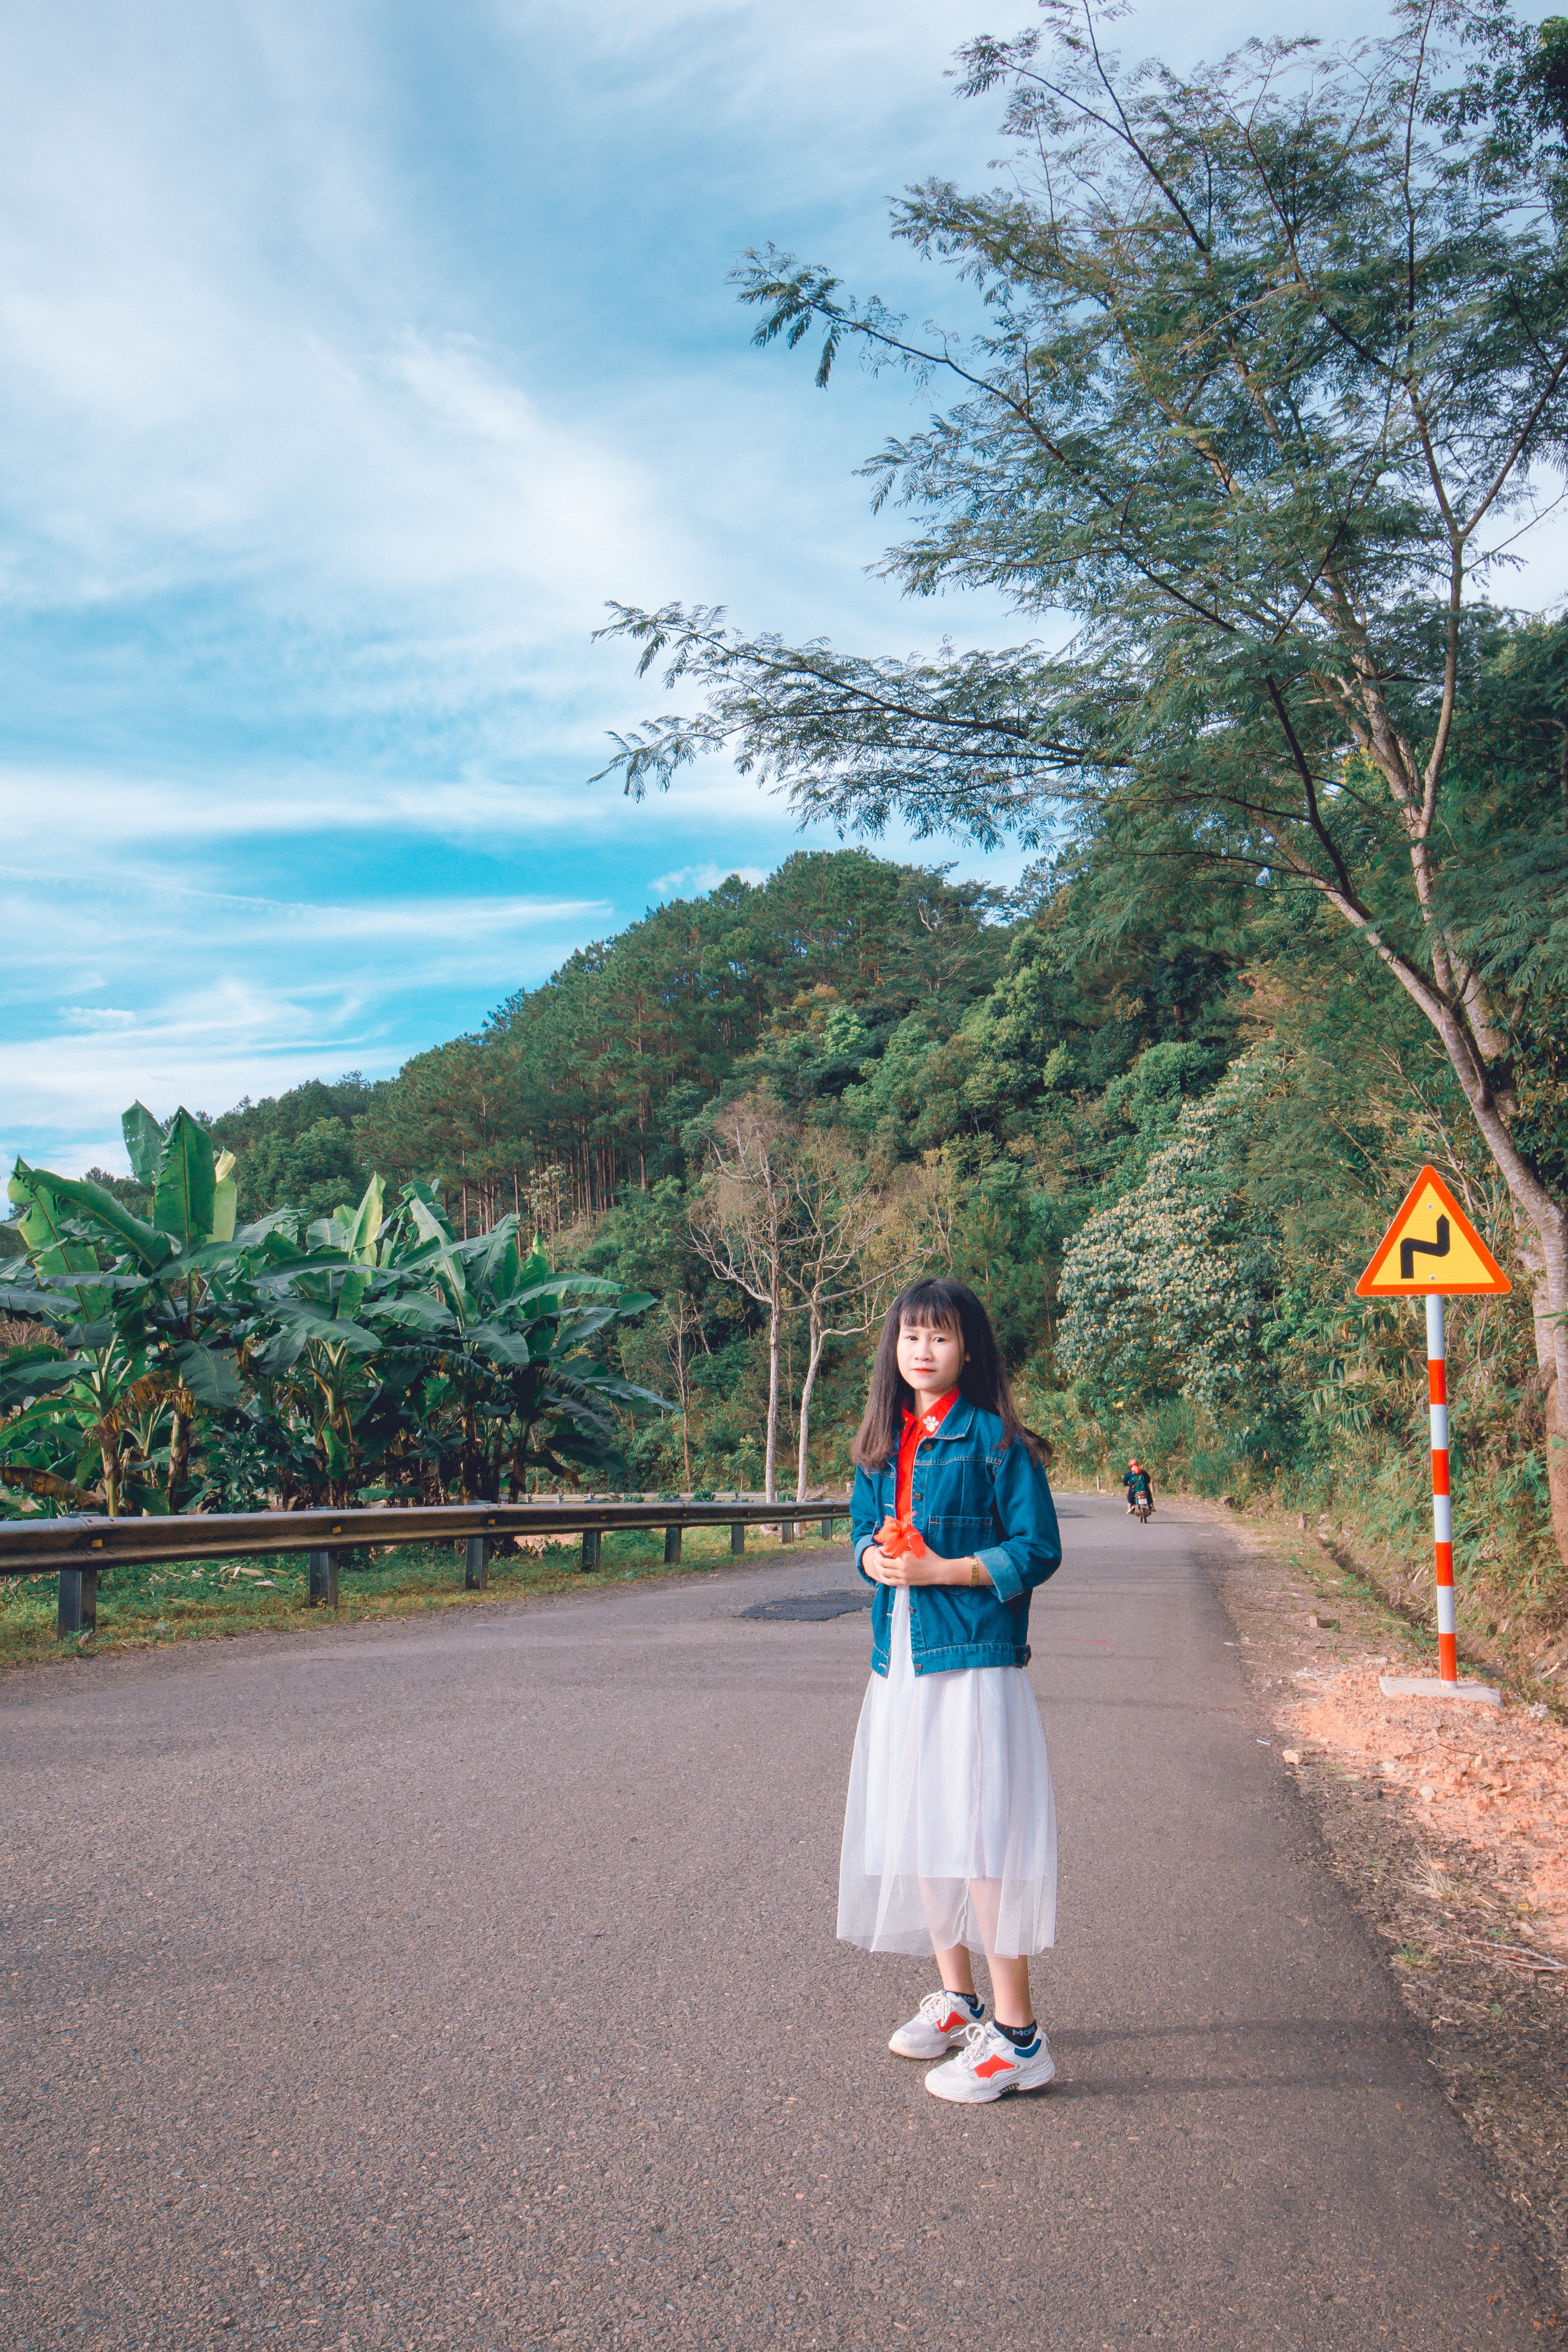
photograph, sky, tree, snapshot, tourism, botany, road, vacation, mountain, hill station, travel, plant, leisure, hill, photography, dress, national park, cloud